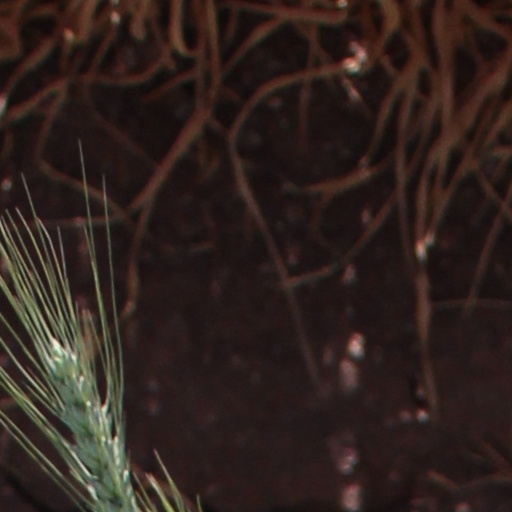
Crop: wheat